Winery

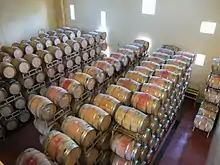
Wine barrels

A winery is a building or property that produces wine, or a business involved in the cultivation and production of wine, such as a . Some wine companies own many wineries. Besides wine making equipment, larger wineries may also feature warehouses, bottling lines, laboratories, and large expanses of tanks known as tank farms. Wineries may have existed as long as 8,000 years ago.